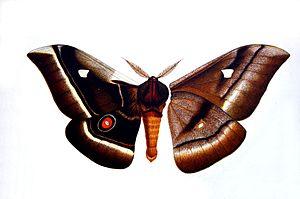
Bunaea est un genre de lépidoptères de la famille des Saturniidae.